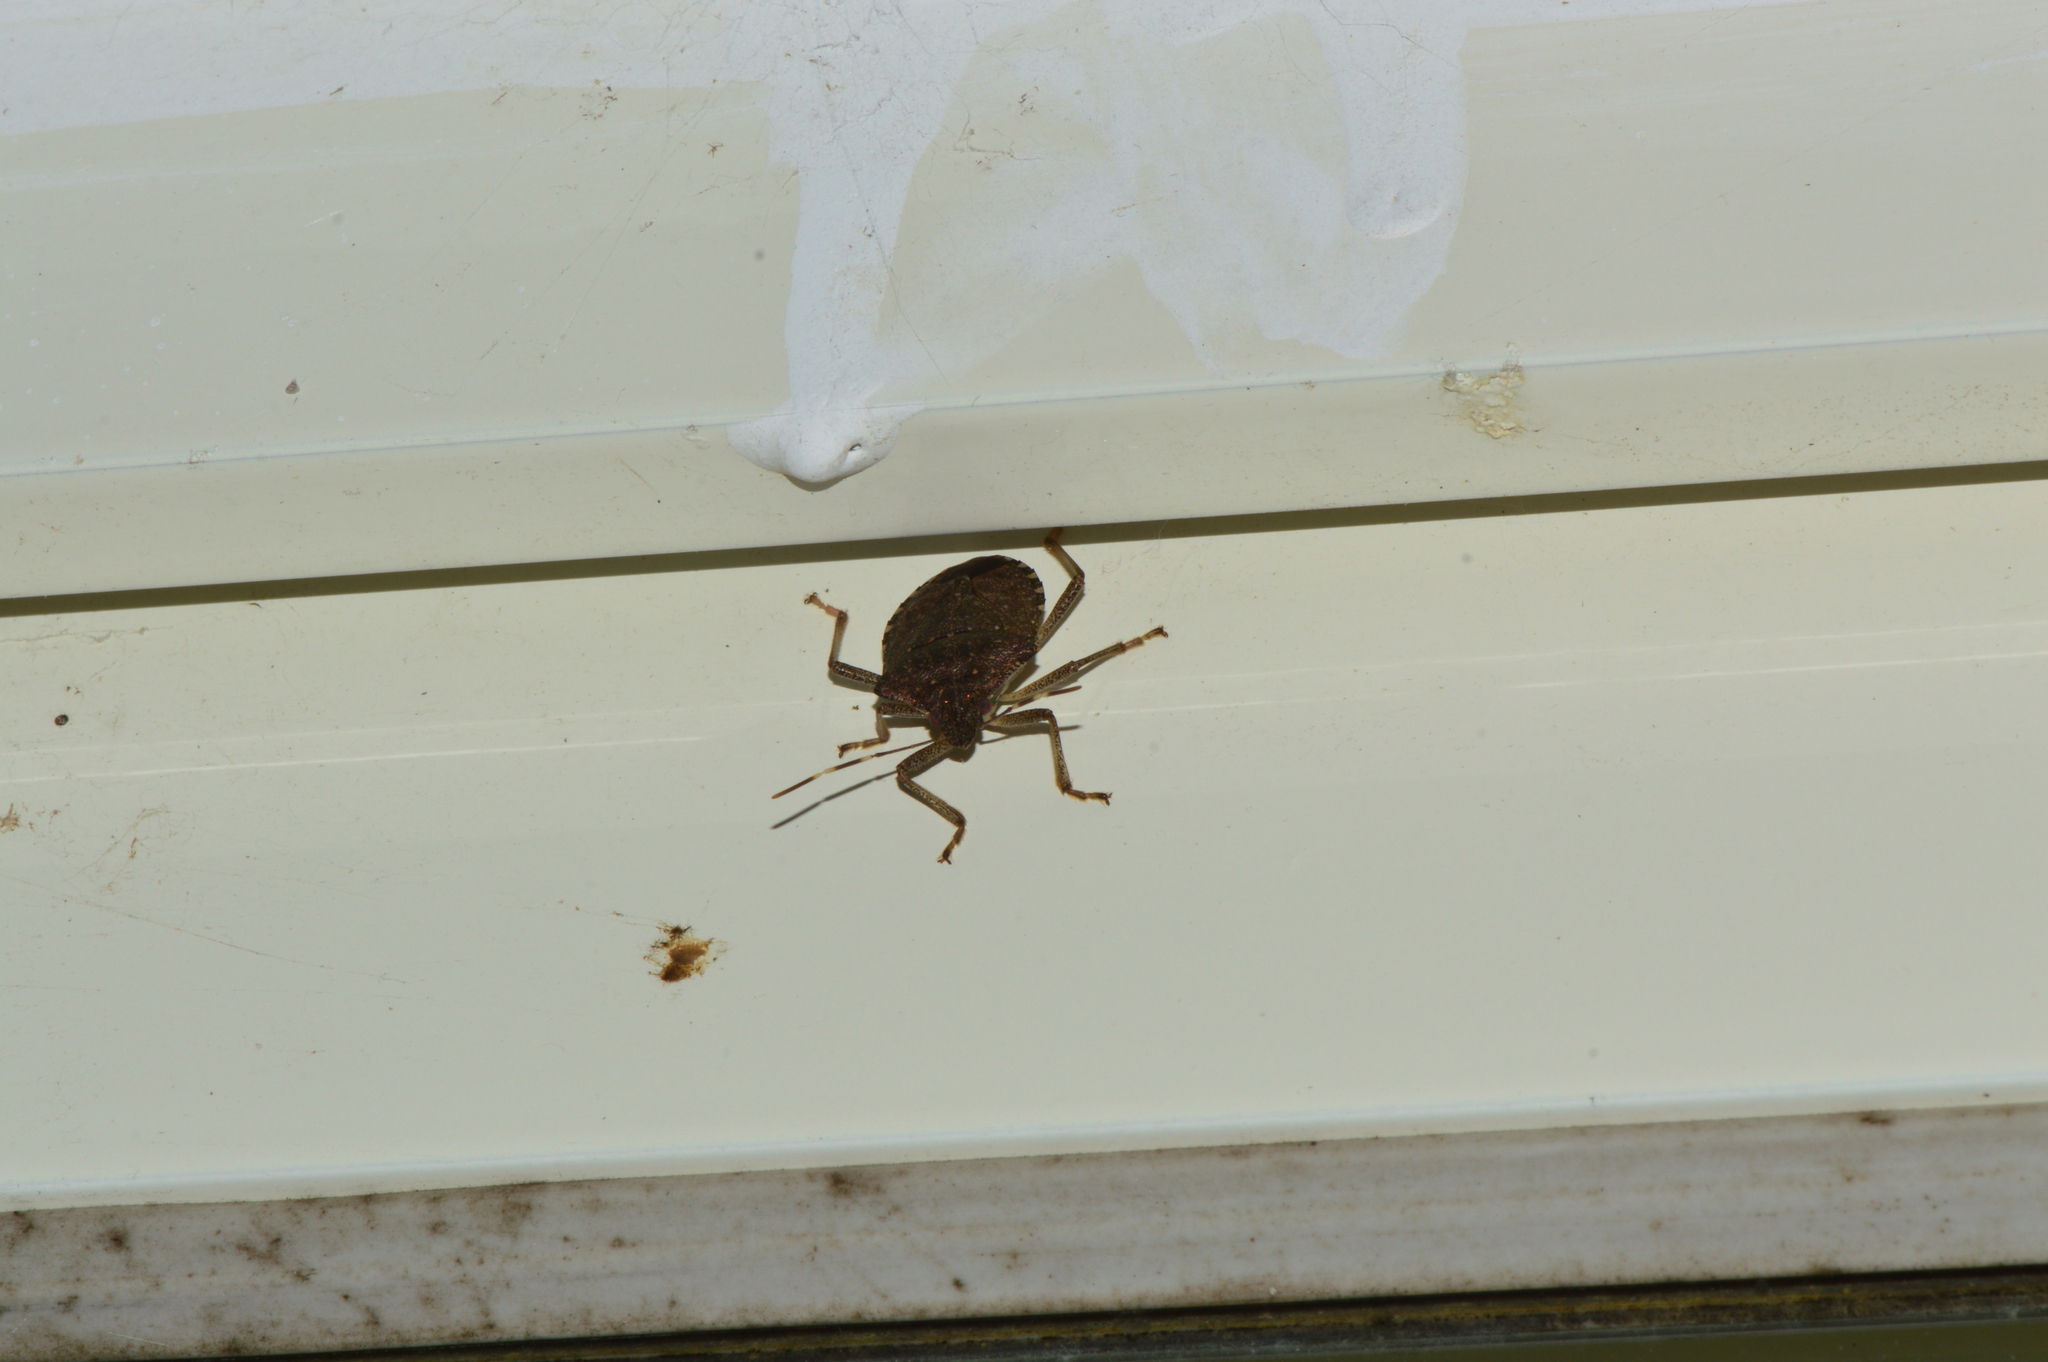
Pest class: stink_bug